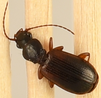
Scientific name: Cymindis neglecta
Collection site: Chase Lake National Wildlife Refuge NEON (WOOD), plot WOOD_007